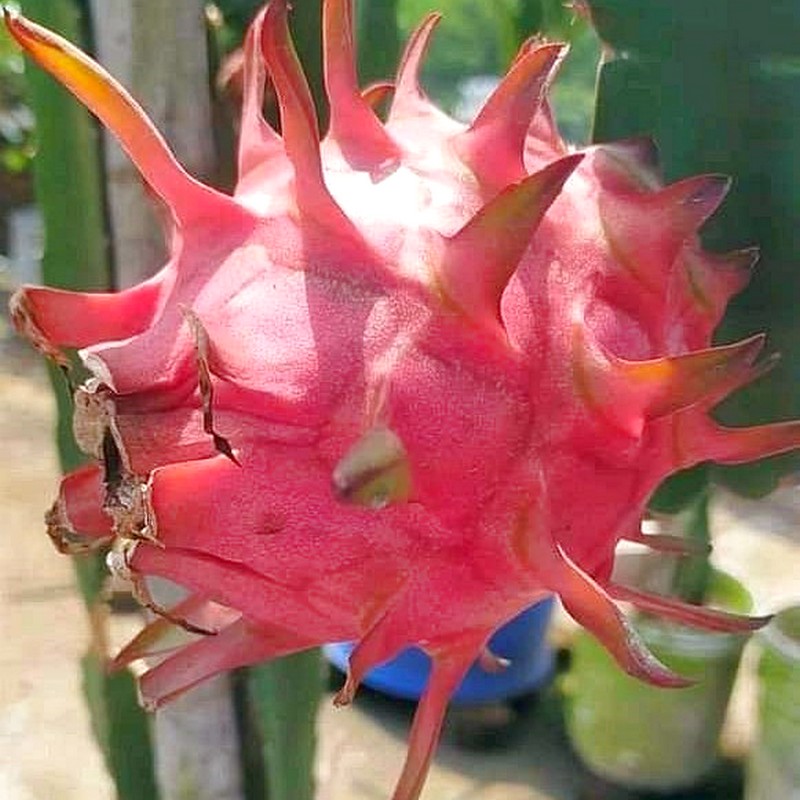
Label: Fresh Dragon Fruit